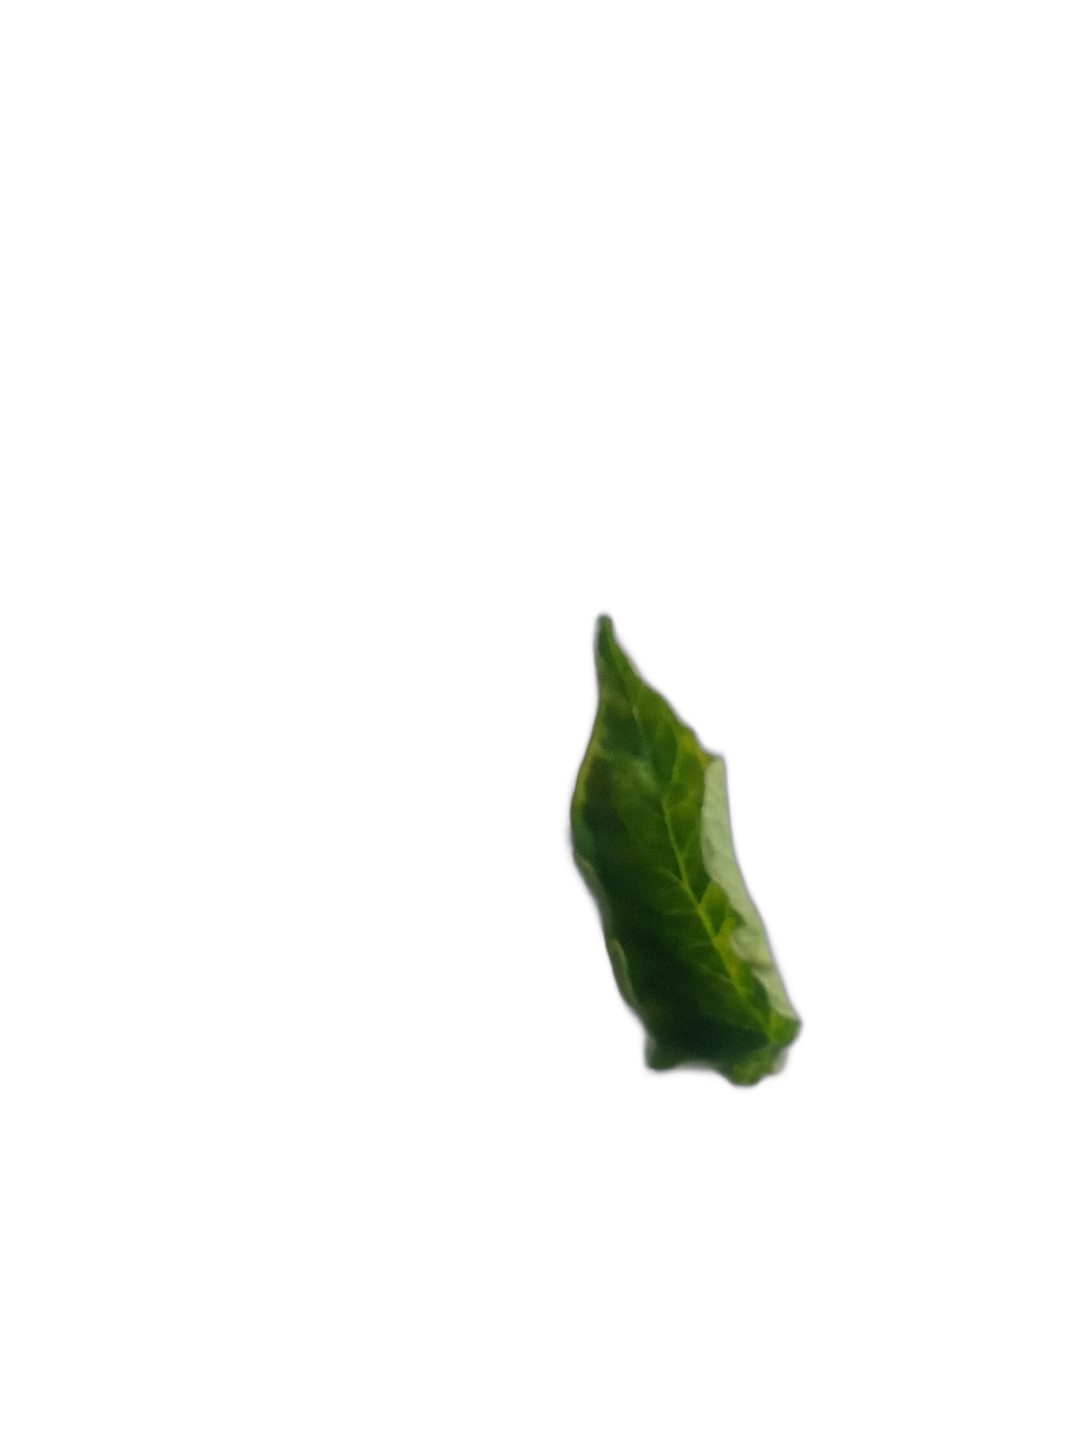
Crop: Tomato
Label: Spot